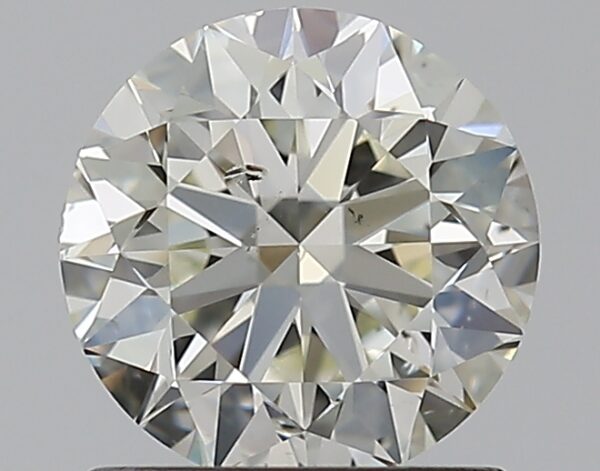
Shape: round
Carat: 1
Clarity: SI1
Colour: K
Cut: VG
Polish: EX
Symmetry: VG
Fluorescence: N
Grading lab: GIA
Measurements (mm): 6.23 x 6.28 x 3.98